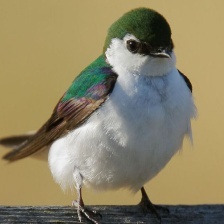
Species: VIOLET GREEN SWALLOW
Scientific name: TACHYCINETA THALASSINA